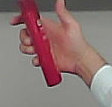
Product: loreal_shampoo